Maria Celeste (crater)

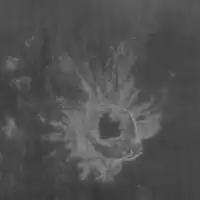
Radar image of Maria Celeste

Maria Celeste is an impact crater on Venus named in honor of Maria Celeste, the daughter of Galileo Galilei.